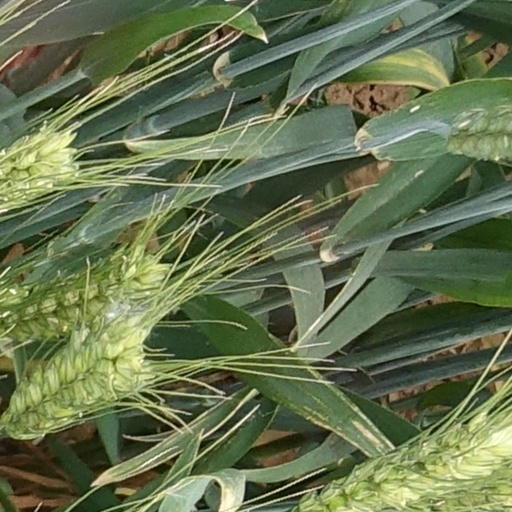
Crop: wheat